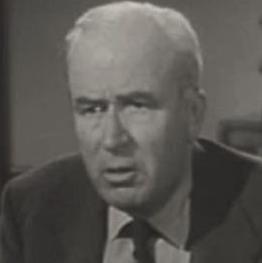
Age: 59